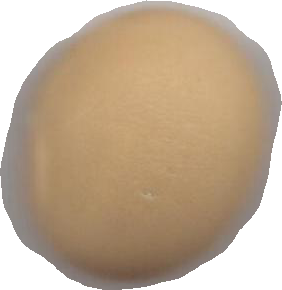
Variety: Dega